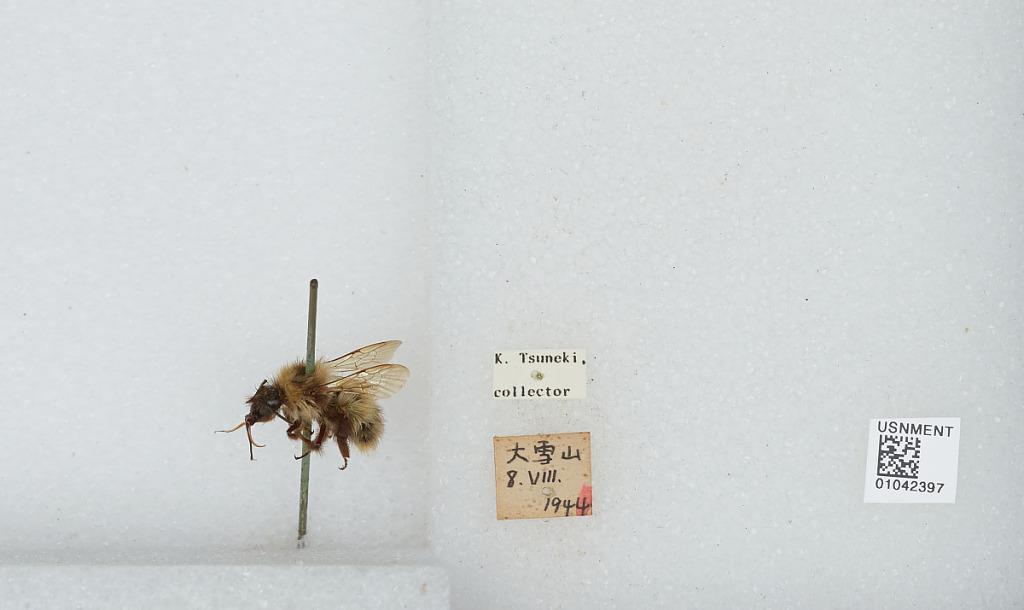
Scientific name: Bombus sp.
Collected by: K. Tsuneki
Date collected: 1944-8-8
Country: Japan
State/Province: Hokkaido
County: Kamikawa
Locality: Daisetsuzan